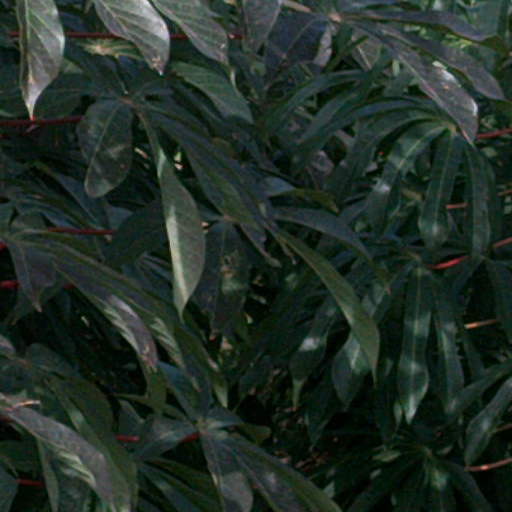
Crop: cassava